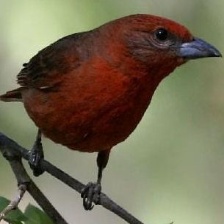
Species: HEPATIC TANAGER
Scientific name: PIRANGA FLAVA